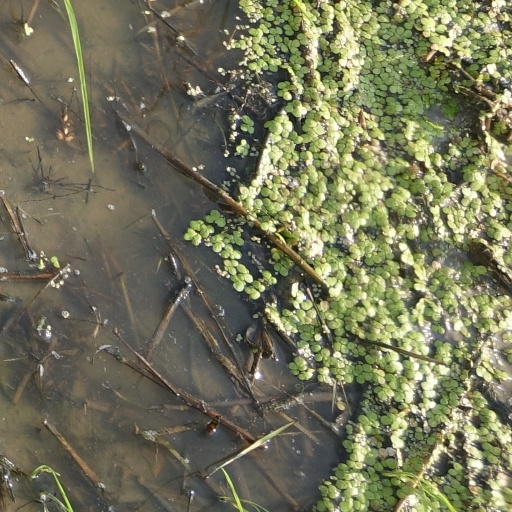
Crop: rice